Holzmine 42

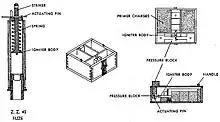
A schematic of components.

The Holzmine 42 was designed to be a low cost, and easy to produce anti-tank mine which could utilize the woodworking industry while relieving pressure on the overstretched metalworking industry. An advantage of a wooden mine is that it is hard to detect with metal detectors since there are few metal components but in wet conditions, the wood could rot and the explosives could become wet.